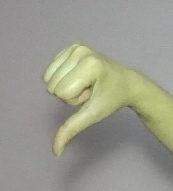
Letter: waw